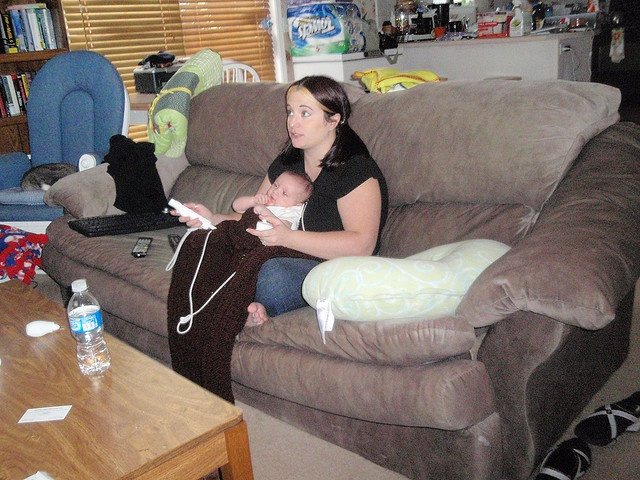
A woman holding a kid sitting on a couch.
A woman sitting on a sofa holding a baby in her lap.
A woman on a couch with a baby playing Wii
A young lady holding a baby, is playing the Wii on her couch.
A woman sitting on the couch with her baby.